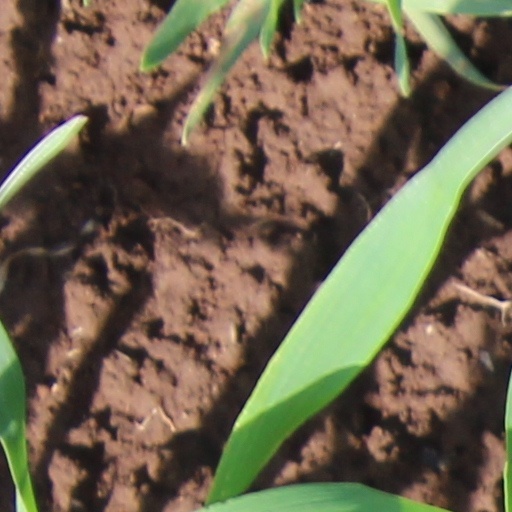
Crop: wheat